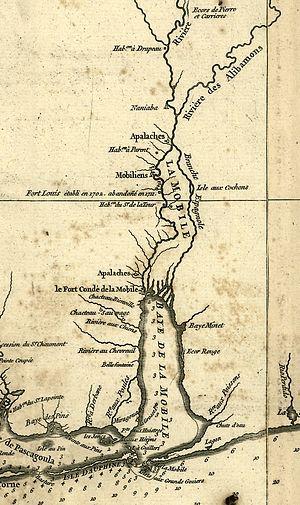
Carte de la Louisiane par le Sr. d'Anville. Dressée en mai 1732. [Gravée par] Guille. de la Haye.